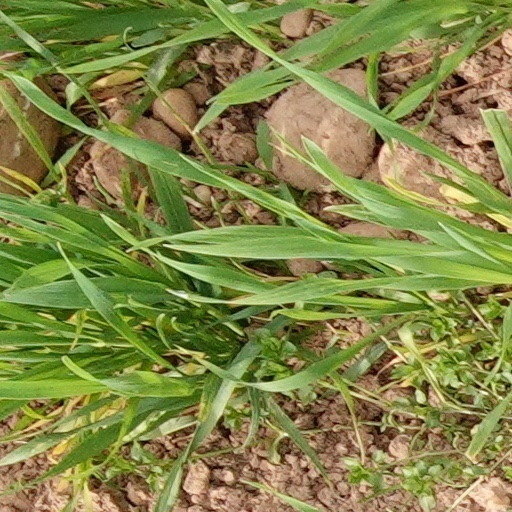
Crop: wheat